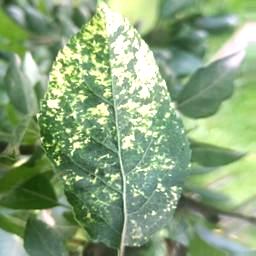
Label: Apple_Mosaic